Luzzu

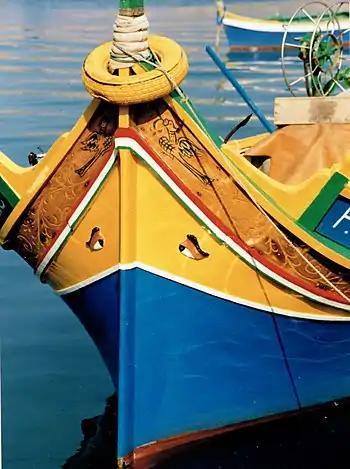
A Maltese "luzzu"

A luzzu is a traditional fishing boat from the Maltese islands. This type of boat developed in the early 20th century, although it is very similar to much older traditional Maltese boats such as the "ferilla". They are usually painted in bright colours, while the bow has a pair of eyes.